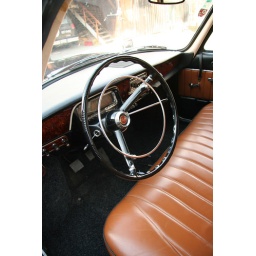
If you'd like to see this car in person you should make an appointment with Jaro.